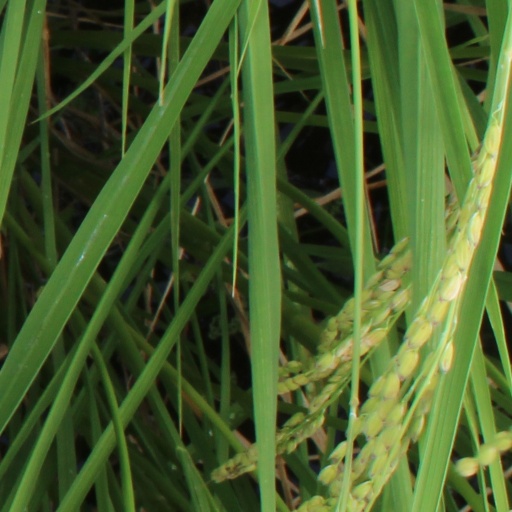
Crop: rice